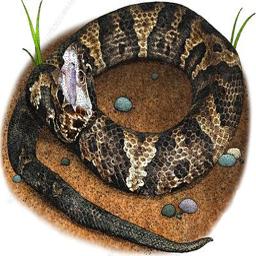
Animal: snakes